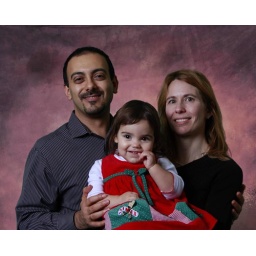
The photos in this series were all done using green screen or chromakey techniques for family holiday photos.